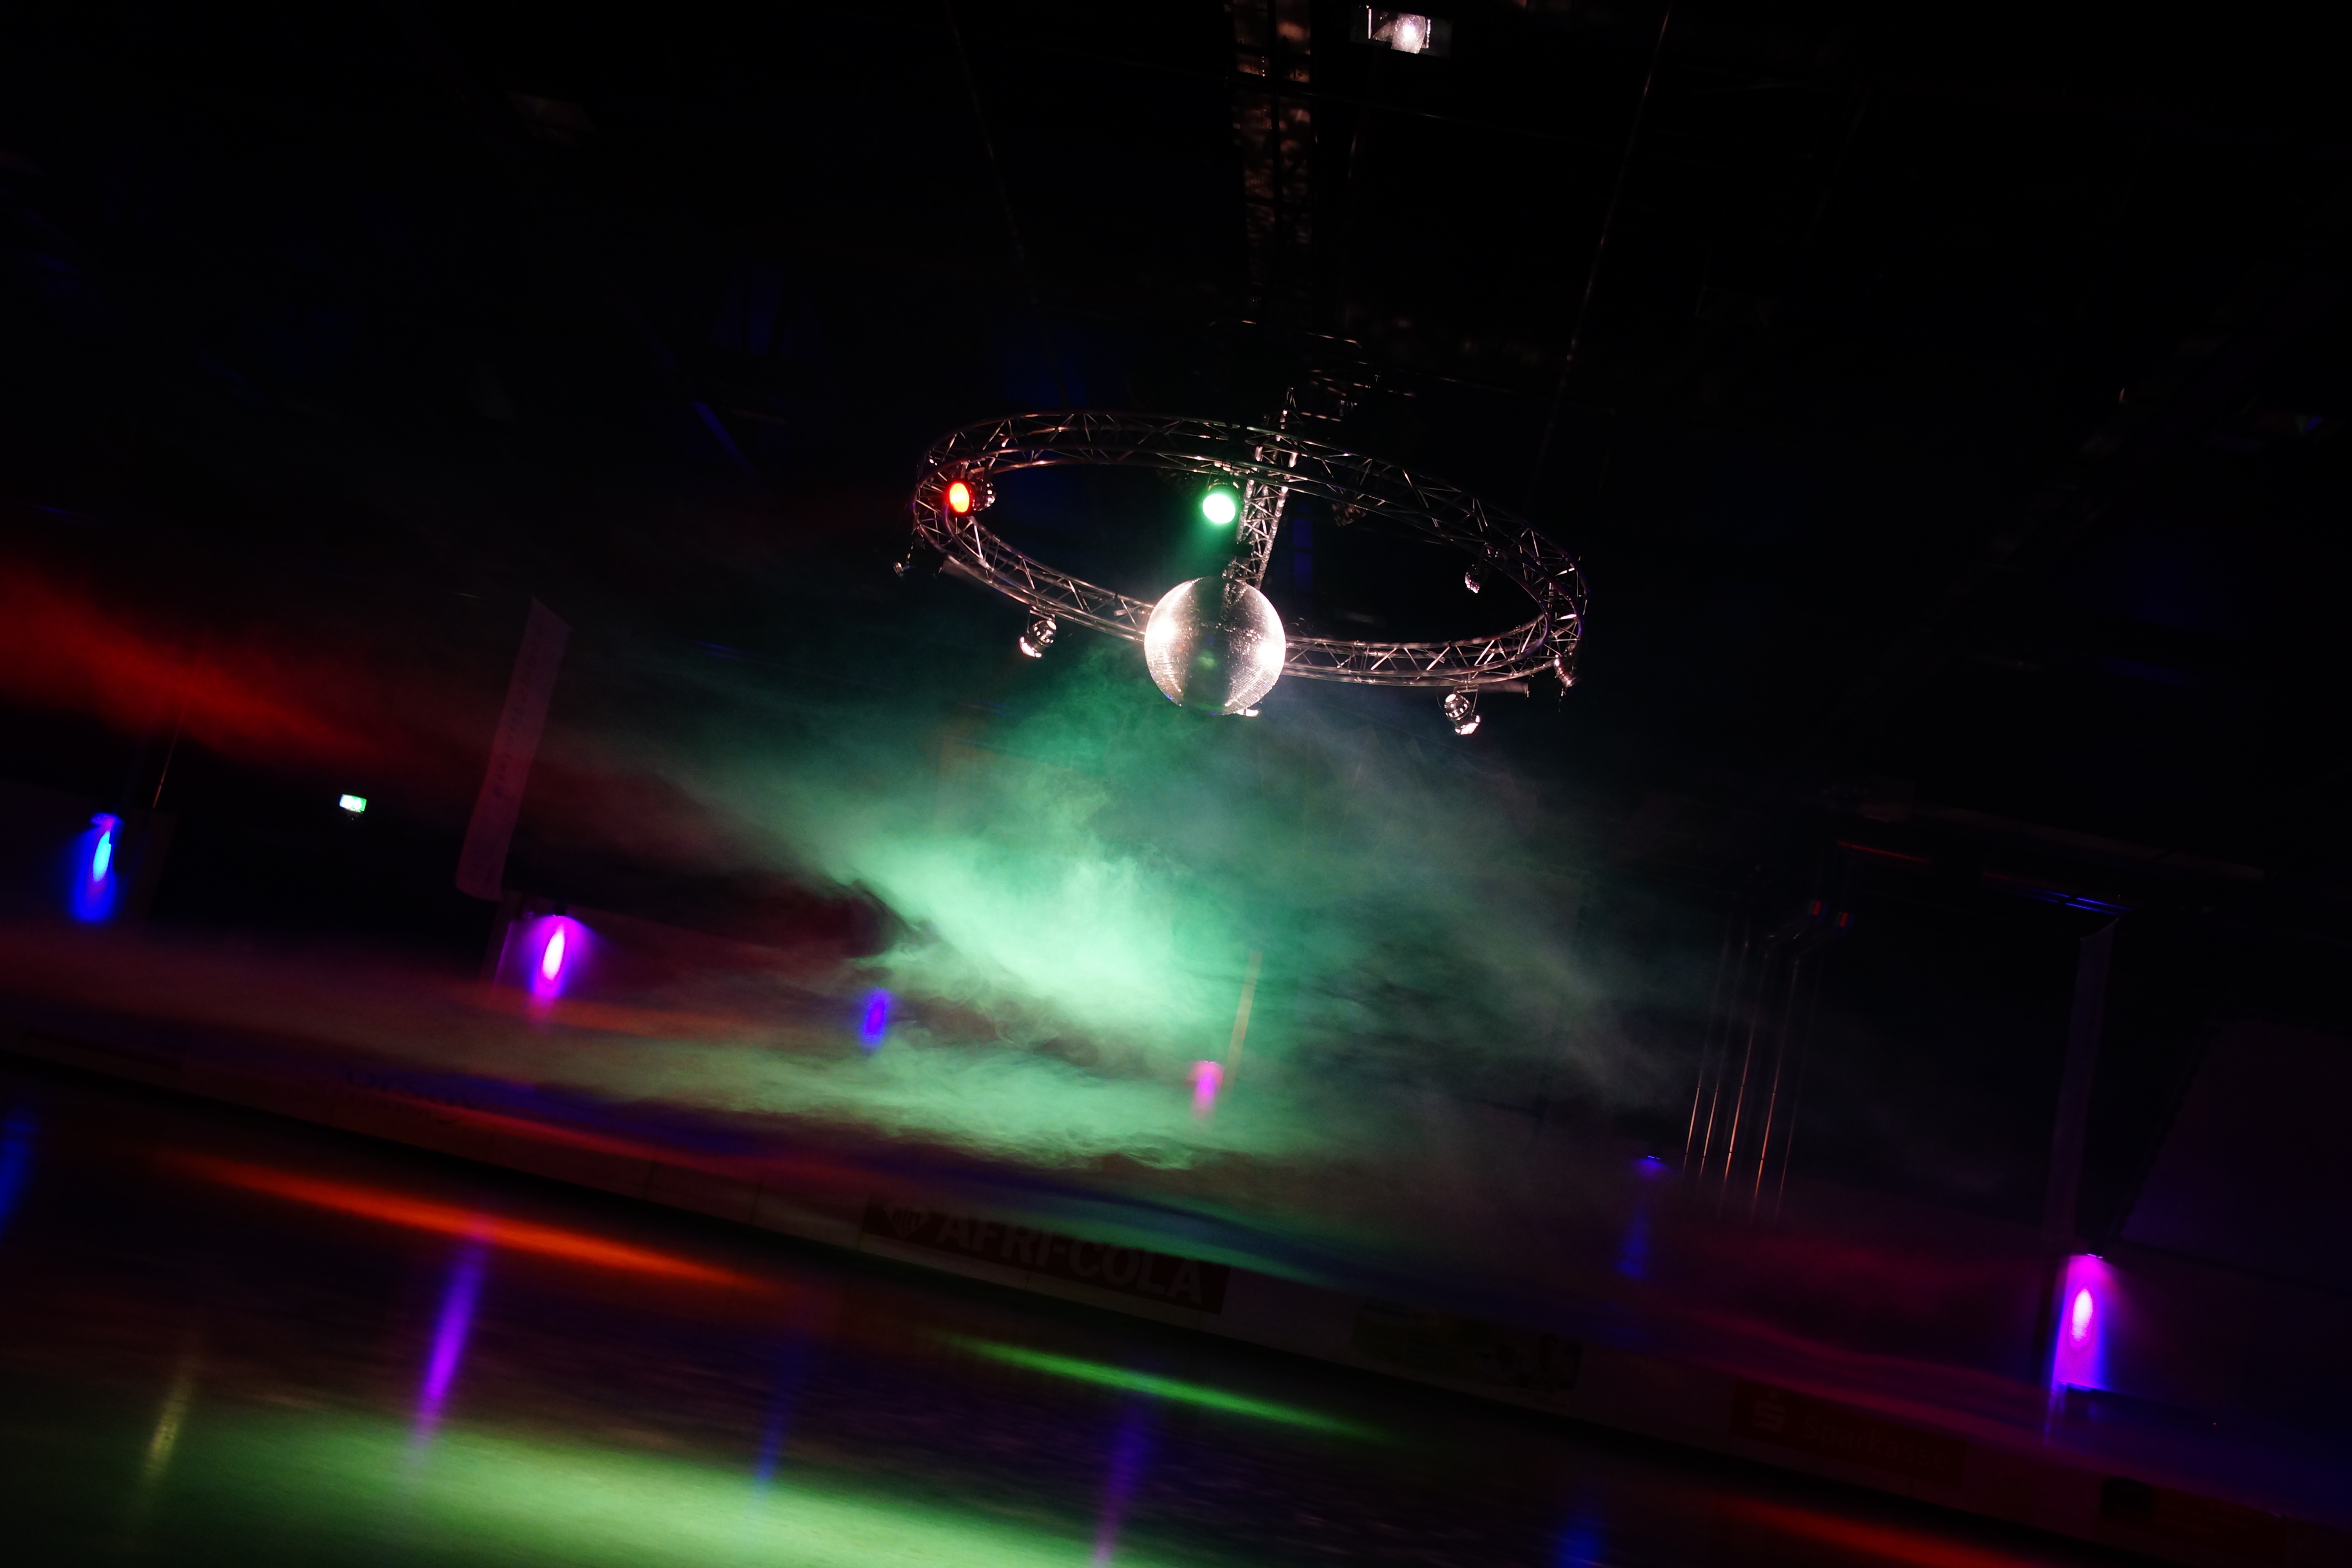
light, technology, fog, night, darkness, lighting, rave, stage, performance, lamps, disco, nightclub, mirror ball